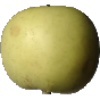
Label: Apple Golden 3